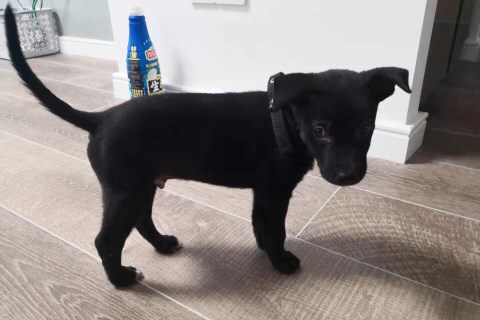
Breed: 3580-n000122-Labrador_retriever